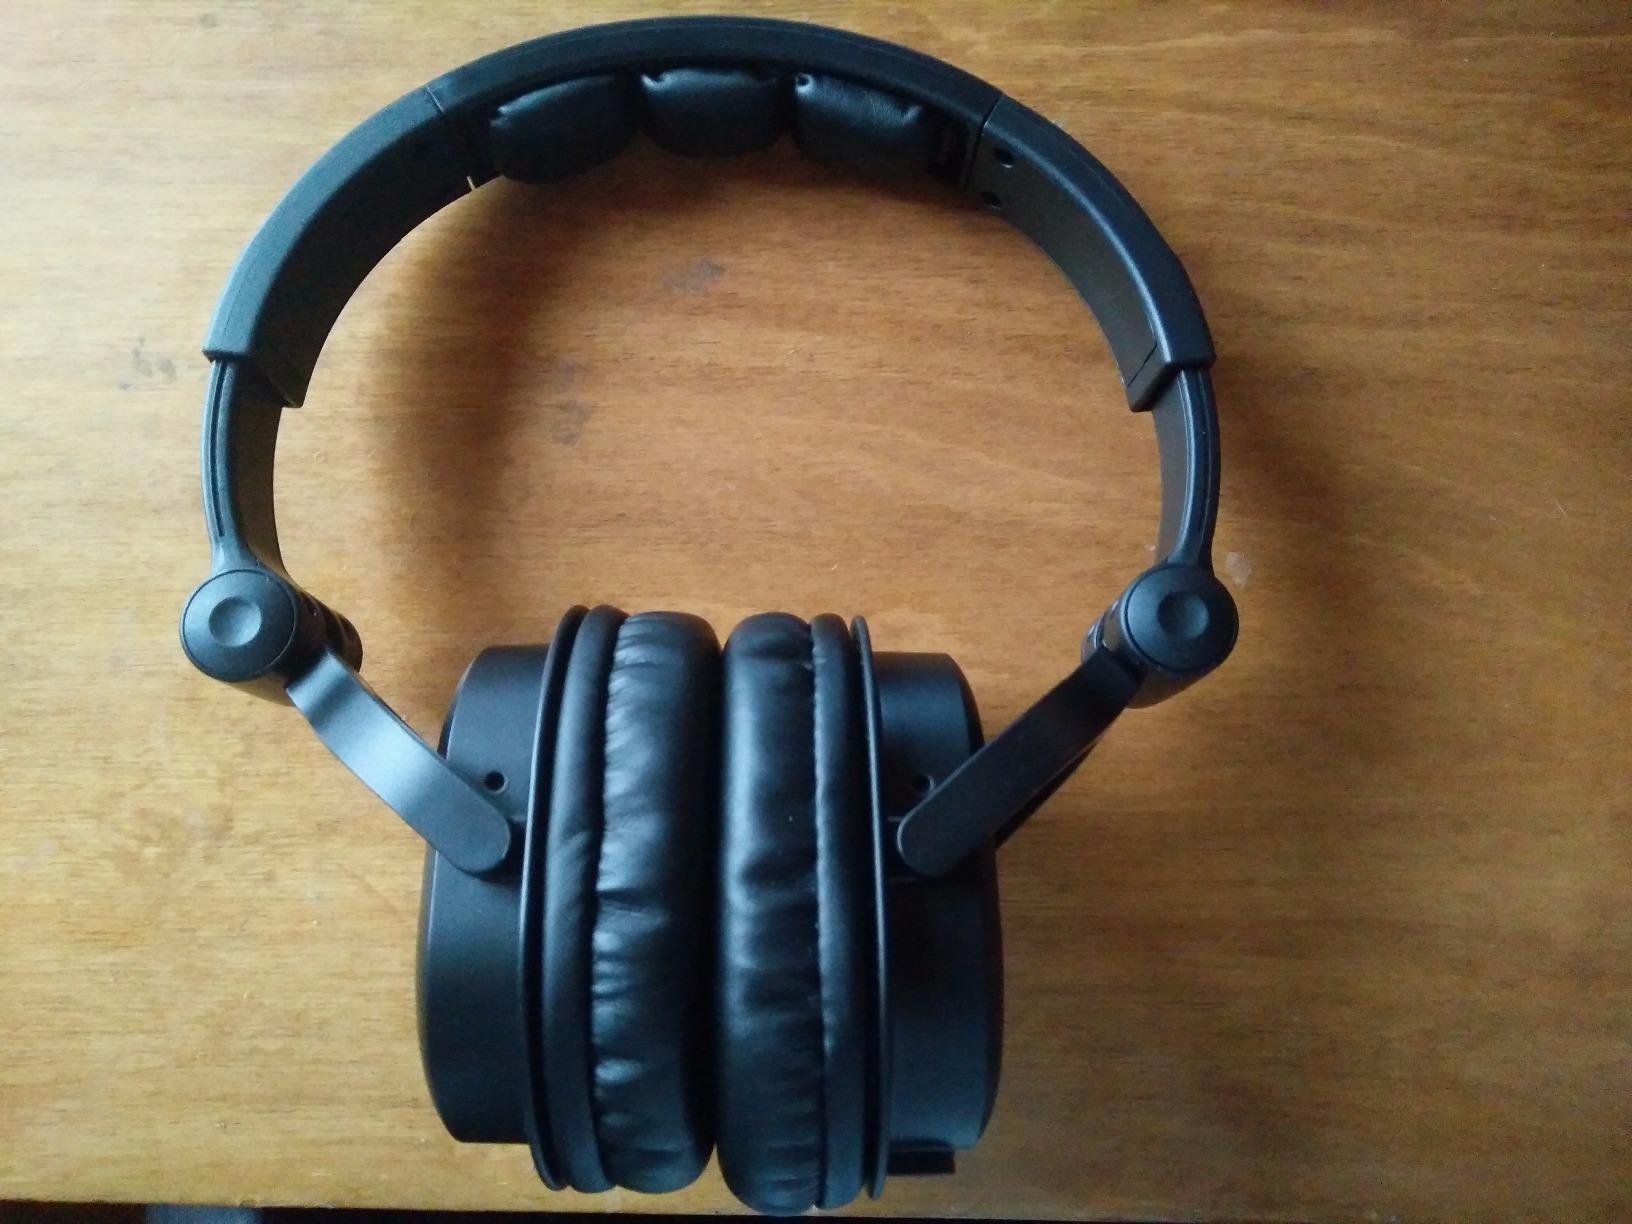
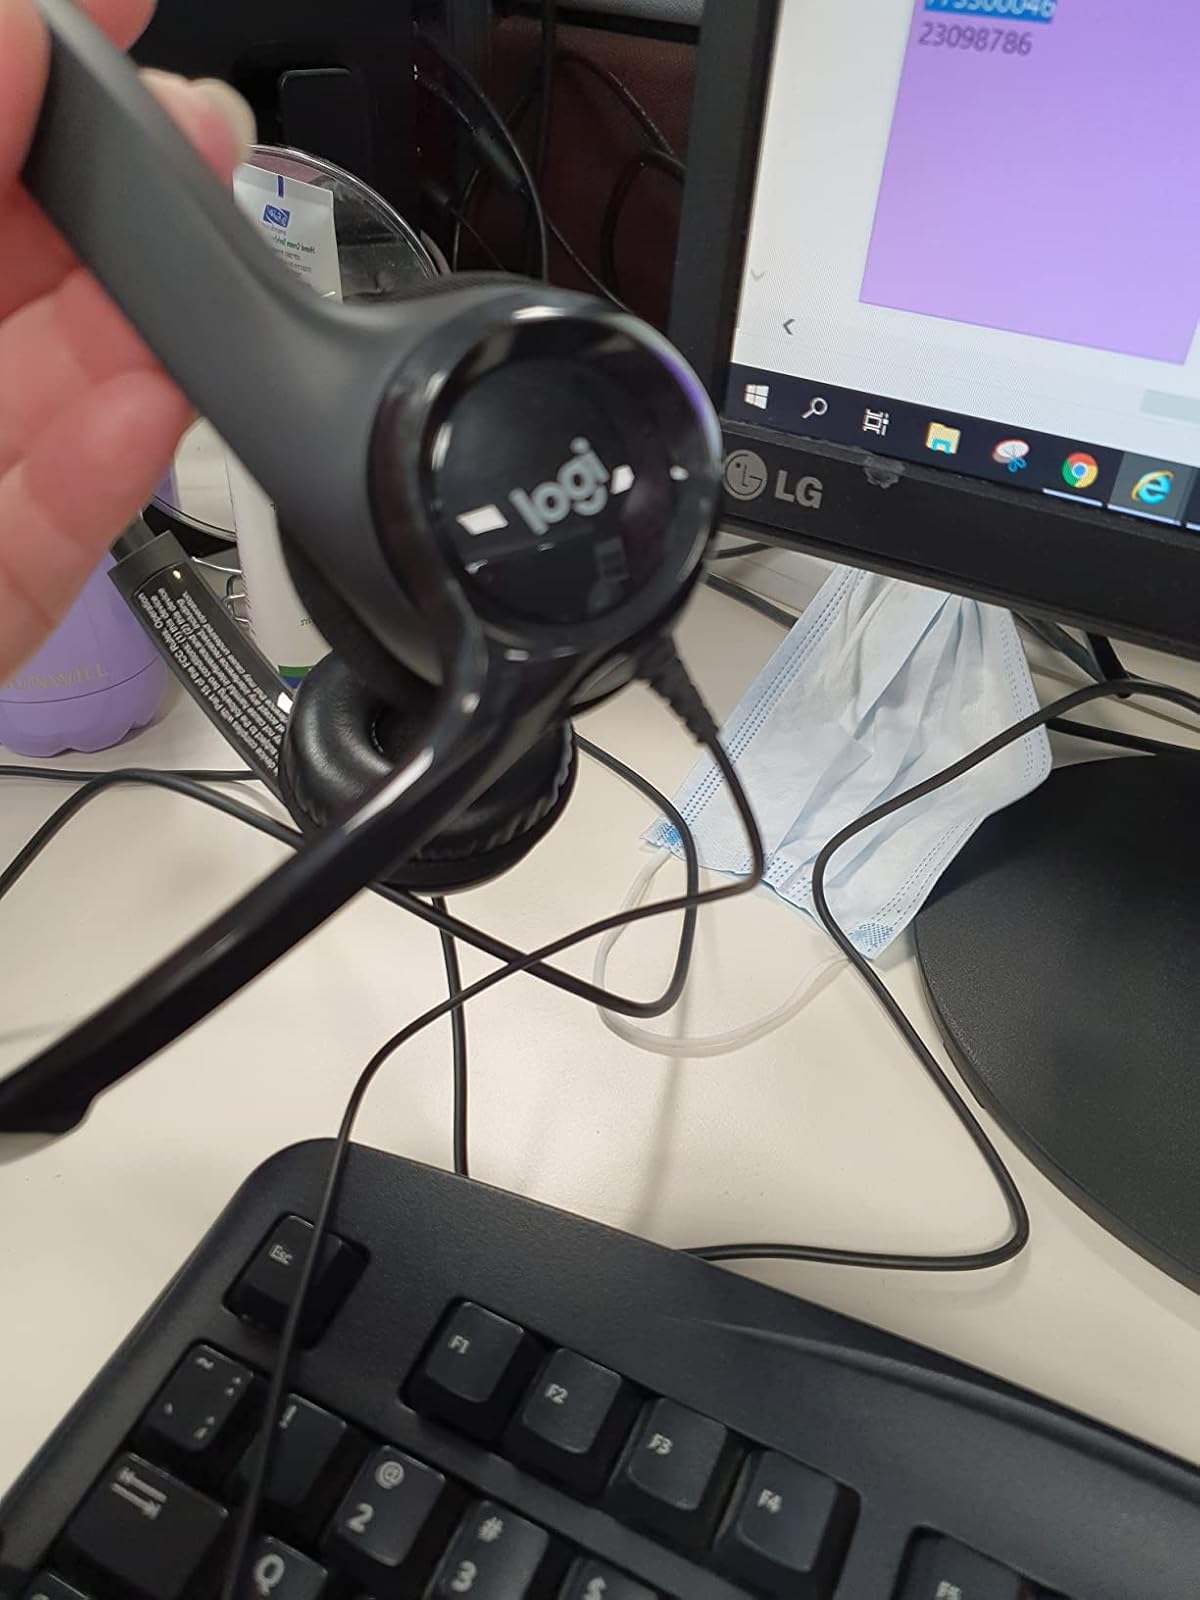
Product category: headphones
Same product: no